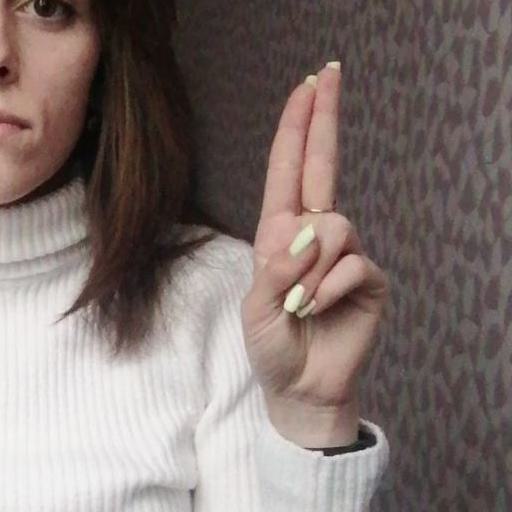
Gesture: two_up